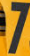
Number: 7